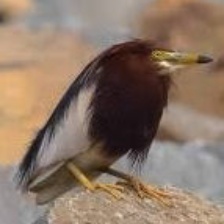
Species: CHINESE POND HERON
Scientific name: ARDEOLA BACCHUS
ImageNet parent category: little_blue_heron